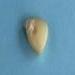
Maize quality: Good